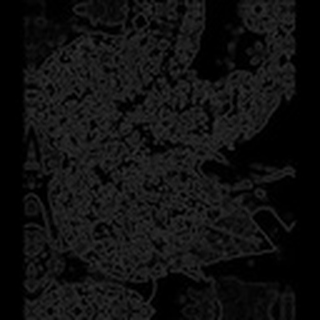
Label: cotton_powdery_mildew